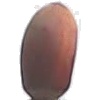
Label: hazelnut